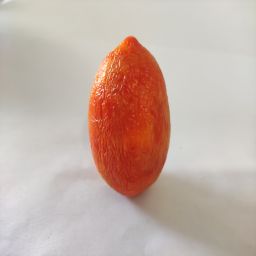
Crop: Tomato
Quality: Old